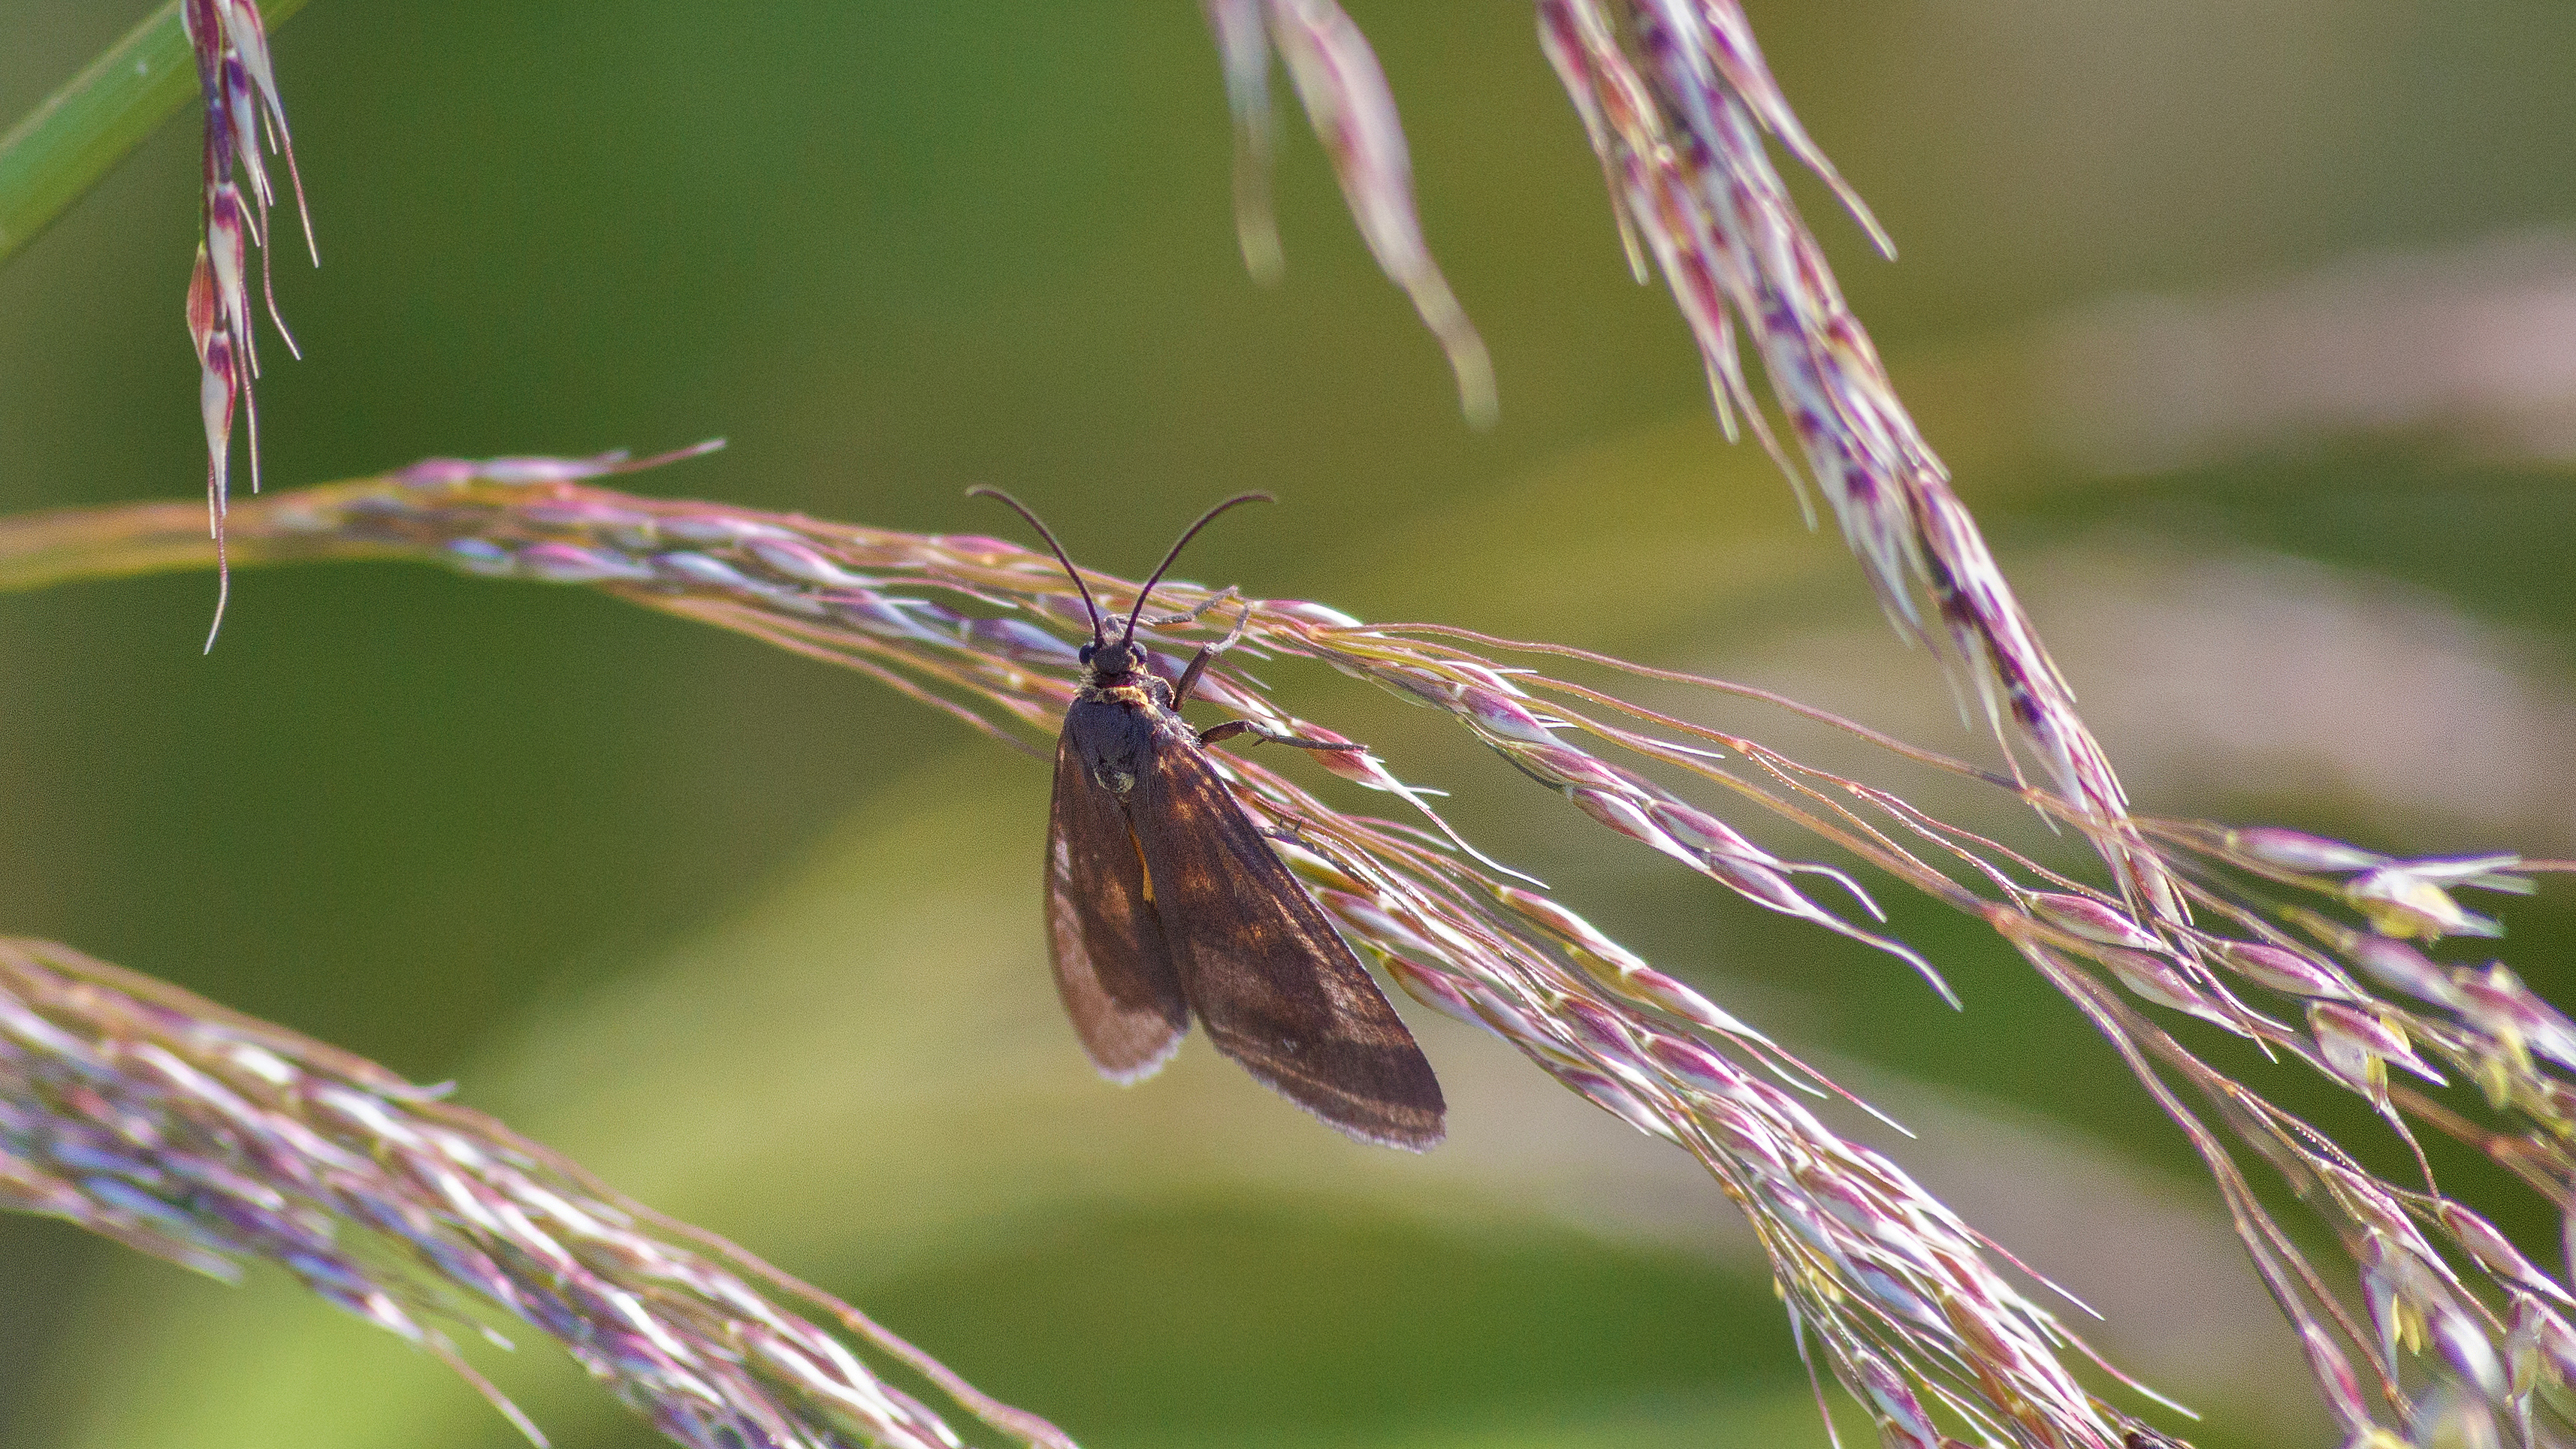
nature, grass, branch, photography, leaf, flower, green, insect, flora, fauna, invertebrate, twig, close up, damselfly, macro photography, grass family, plant stem, dragonflies and damseflies